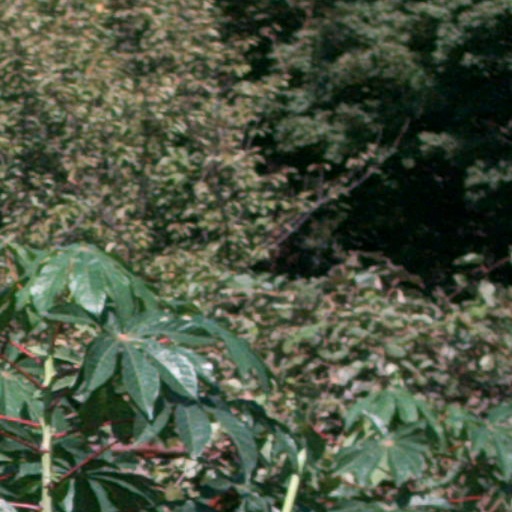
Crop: cassava